Serrahn Hills

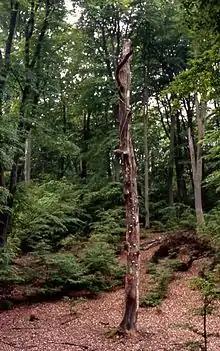
Beech wood in the Serrahn Hills

The Serrahn Hills are a forested ridge in the municipality of Carpin in the Mecklenburg Lake District in the east German state Mecklenburg-Western Pomerania. The village of Serrahn, which gives the hills their name, is located just north of the ridge. To the east is the lake of Schweingartensee, a little to the southwest is the Großer Fürstenseer See.